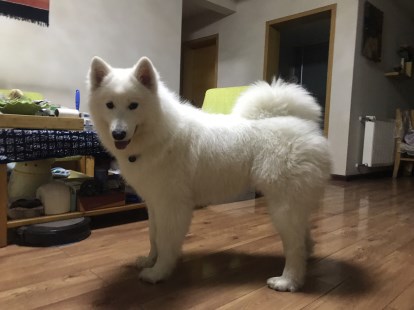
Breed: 2192-n000088-Samoyed